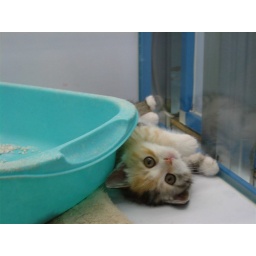
kitten in a strange pet shop. they also sold monkeys and goats.